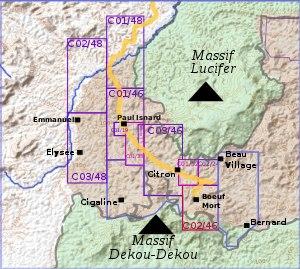
La Montagne d’or est un projet d’exploitation minière d'une concession aurifère de l'ouest de la Guyane française porté par la Compagnie Minière Montagne d'Or, une coentreprise de la société junior canadienne Columbus Gold, chargée de l'exploration, et de la société russe Nordgold, chargée de l’extraction.